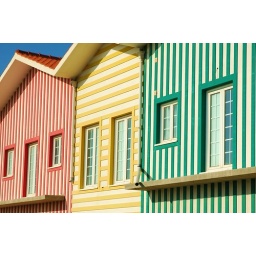
Three tipical houses from Vieira, a beach near Leiria, Portugal